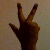
The image shows a hand gesture representing the number 3 in Indian Sign Language.